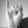
ASL letter: I